Leal Douglas

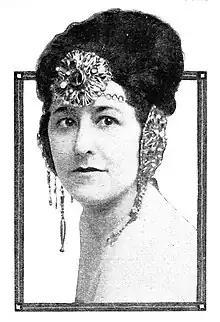
Douglas, 1920

Leal Douglas (born Lilly Elizabeth Annie Lamb; 25 March 1881 – 3 February 1970) was a British-Australian actress, mainly of the silent film era.